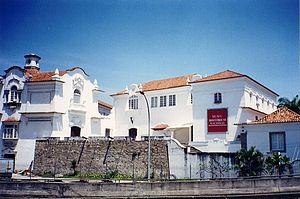
Le musée historique national est un musée d'histoire à Rio de Janeiro, au Brésil.